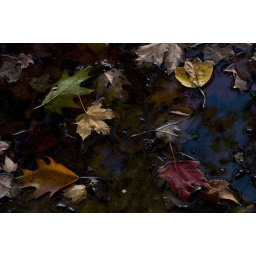
colorful leaves in the water